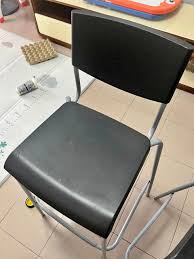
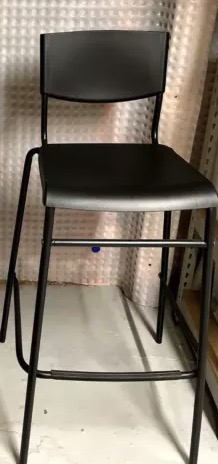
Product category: stool
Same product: no